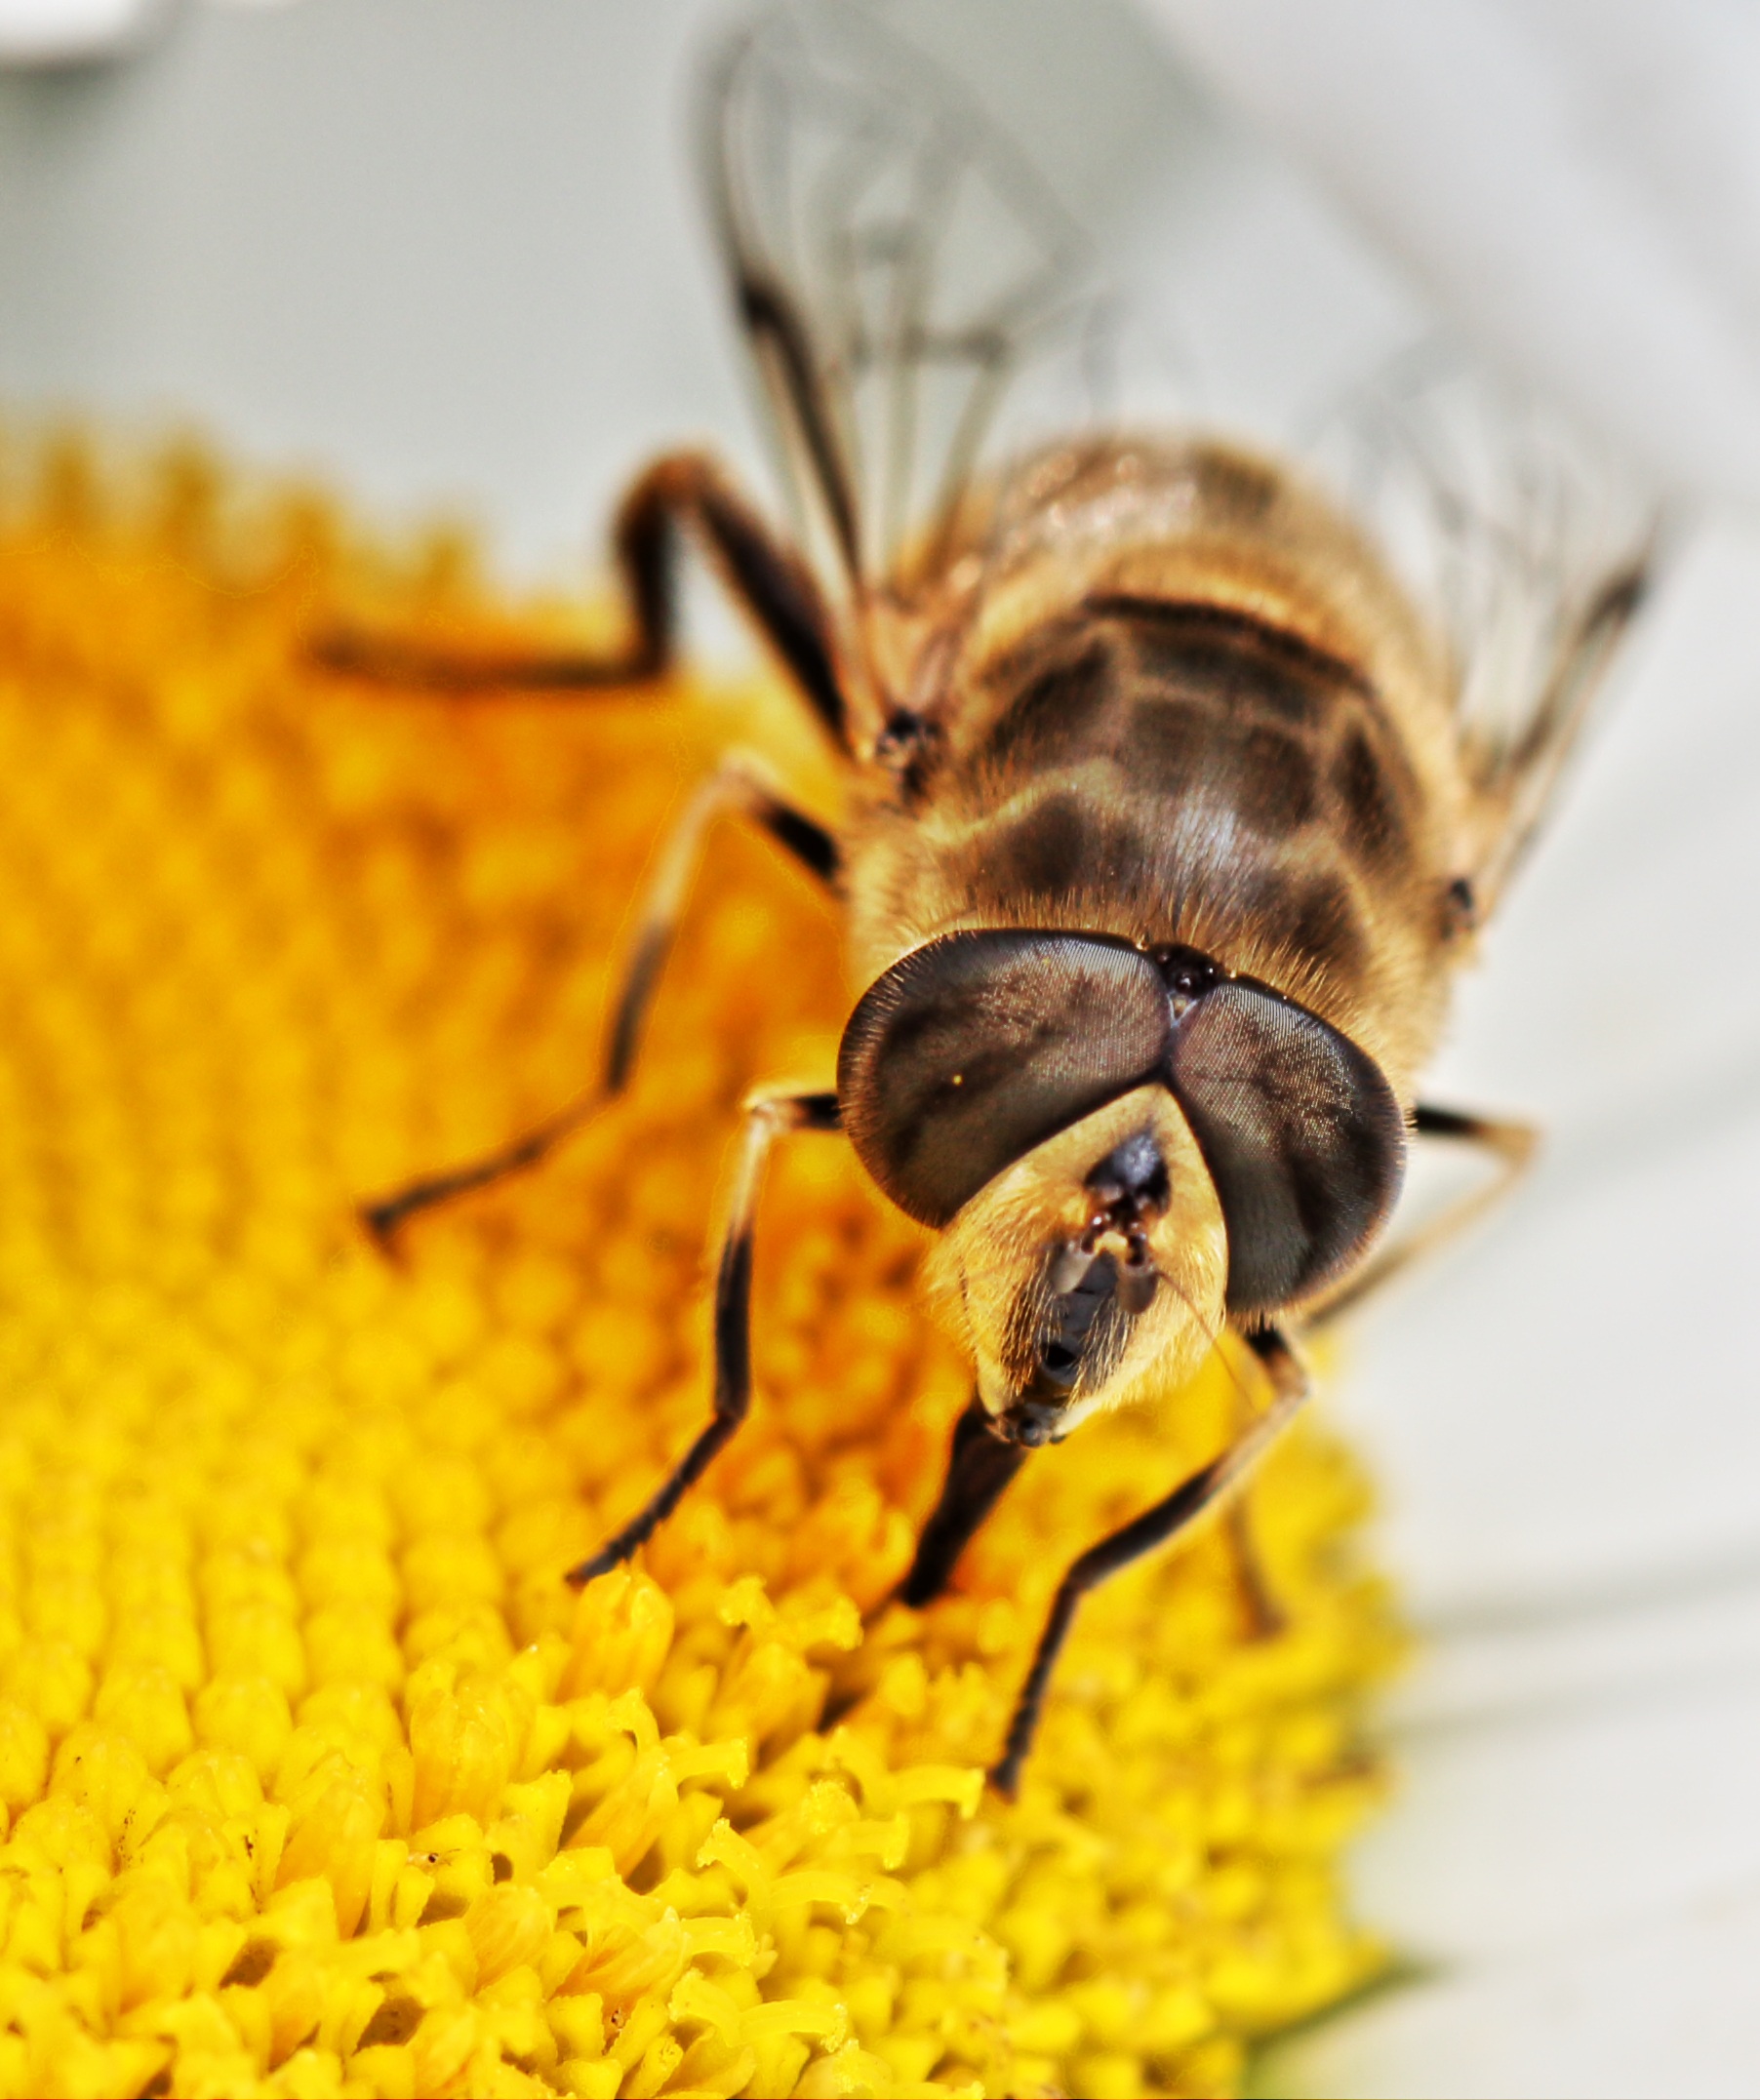
nature, blossom, photography, flower, bloom, animal, insect, macro, yellow, fauna, invertebrate, close up, hoverfly, bee, hornet, wasp, pest, nectar, macro photography, arthropod, honey bee, membrane winged insect